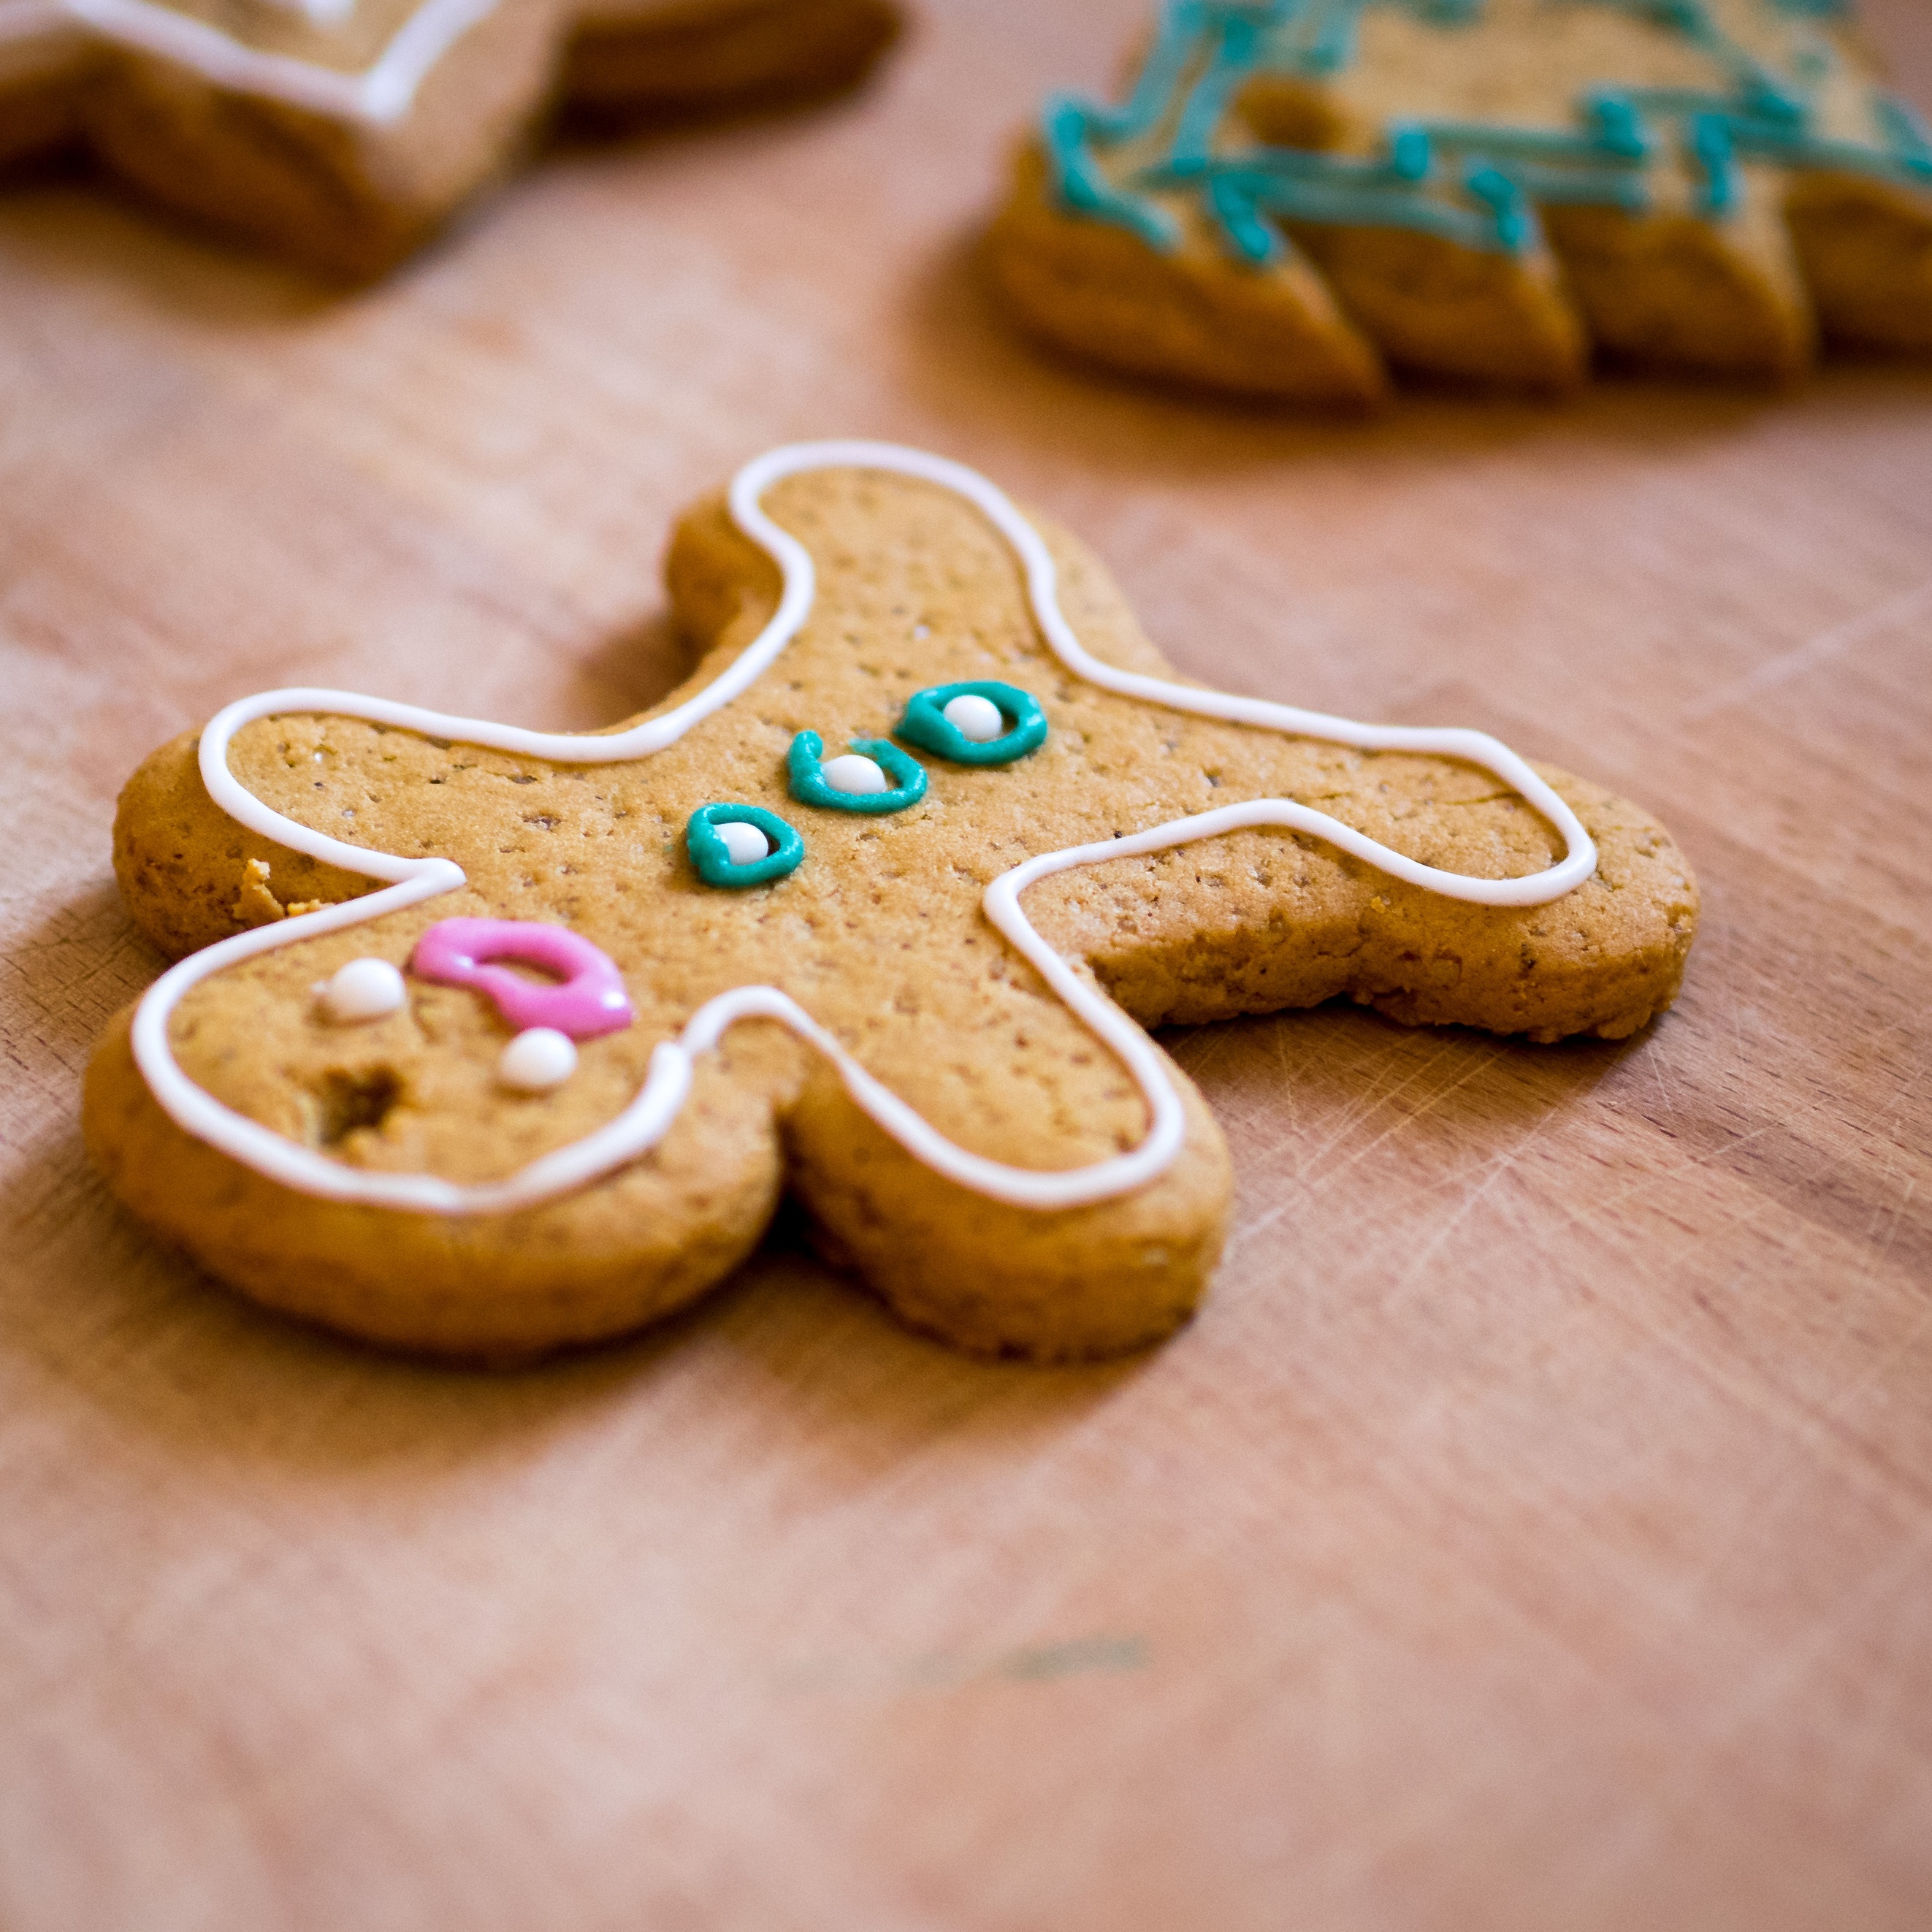
man, winter, number, food, baking, christmas, cookie, dessert, pastry, sweets, icing, gingerbread, baked goods, flavor, snack food, cookies and crackers